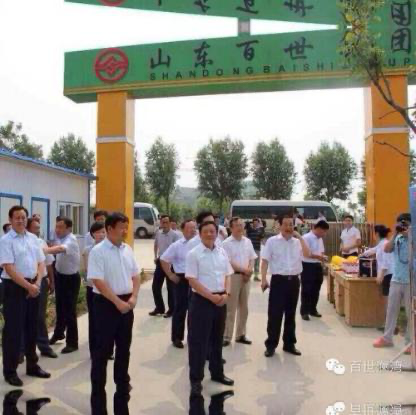
Objects in the image:
label: head
label: head
label: head
label: head
label: head
label: head
label: head
label: head
label: head
label: head
label: head
label: head
label: head
label: head
label: head